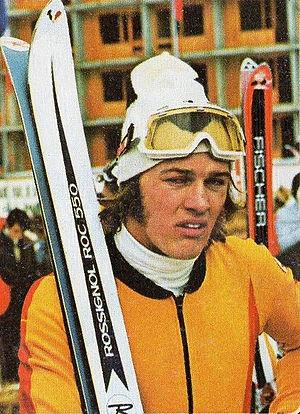
Bernhard Russi, né le 20 août 1948 à Andermatt, est un skieur alpin suisse, spécialiste de la descente, champion olympique en 1972, qui met fin à sa carrière sportive après la saison 1978 et devient le plus réputé des architectes de pistes de descente, « dessinateur » patenté des descentes olympiques à partir de 1988, imaginant notamment les parcours empruntés lors des Jeux d'Albertville 1992, Lillehammer 1994, Nagano 1998, Salt Lake City 2002 ou encore Sotchi 2014 et PyeongChang 2018.